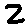
Label: 2